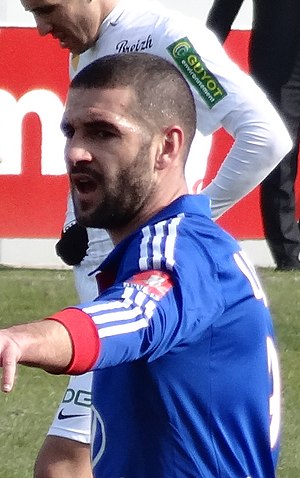
Lisandro López
Lisandro López er en argentinsk fodboldspiller, der spiller som angriber hos Racing Club i sit hjemlands bedste liga. Han har tidligere repræsenteret blandt andet FC Porto i Portugal og Lyon i Frankrig.